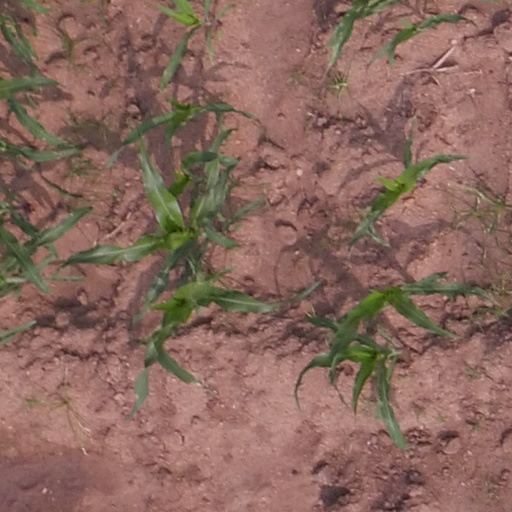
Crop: maize; corn